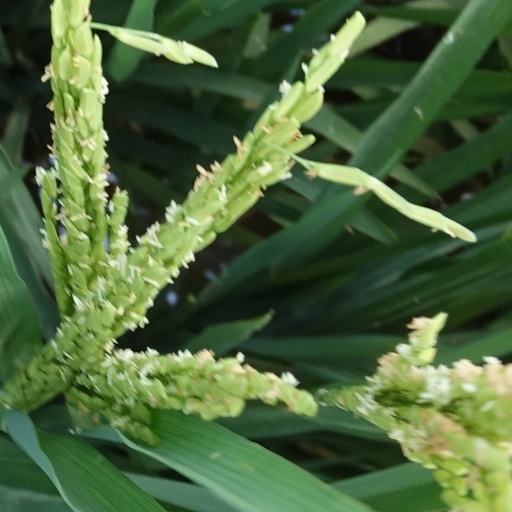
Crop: rice